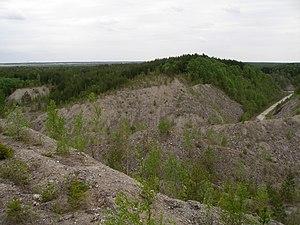
La mine d'Aidu est une mine à ciel ouvert de schiste bitumineux située en Estonie.